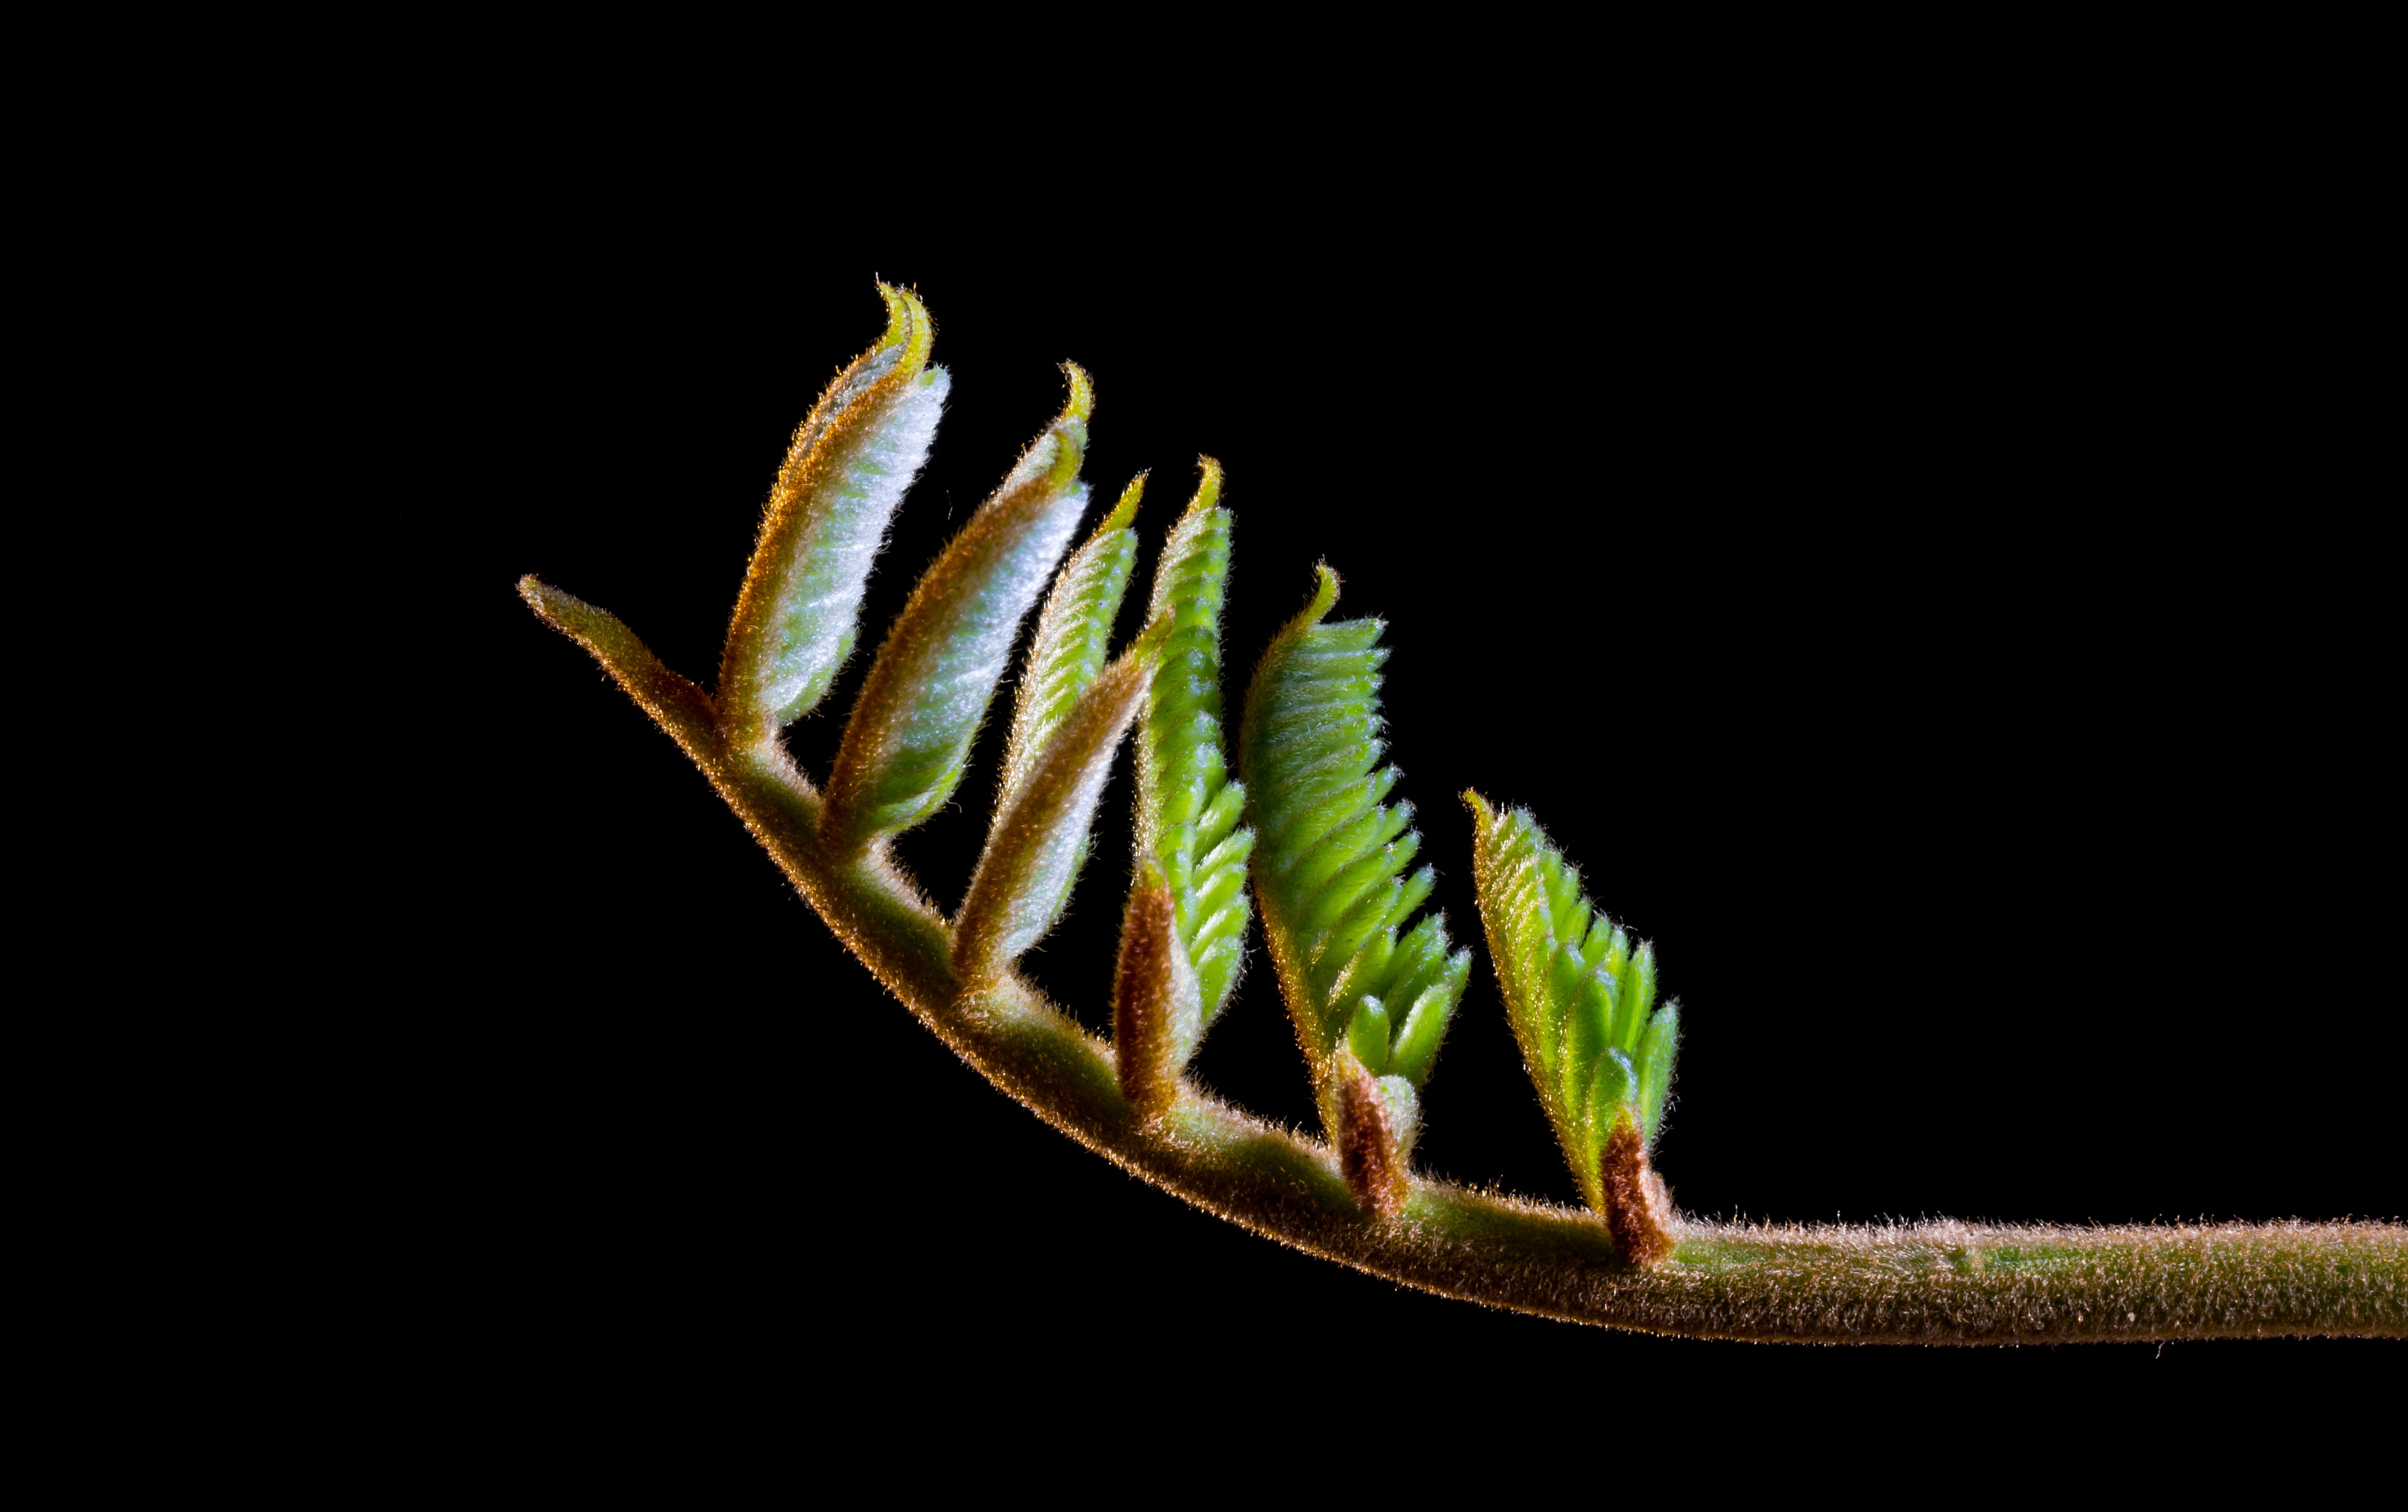
branch, plant, leaf, flower, spring, green, botany, flora, fauna, fern, close up, hairy, macro photography, young leaves, boy shoots, plant stem, land plant, ferns and horsetails